Hulbert Harrington Warner

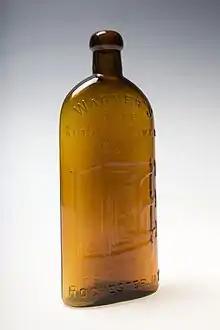
Warner's Safe Kidney and Liver Cure amber bottle

Based upon the history recounted in Warner's early almanacs, Warner used a portion of the wealth he accumulated from the safe business to purchase the formula for a patent medicine from Dr. Charles Craig of Rochester. Warner developed an unexpectedly severe case of Bright's disease, a kidney disease. While close to death, Warner used a vegetable concoction sold by Craig and was restored to health. Based upon his admiration for Craig's Original Kidney Cure, Warner purchased the formula and the rights to the product and in 1879 introduced Warner's Safe Kidney & Liver Cure.